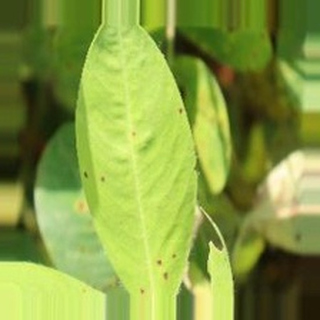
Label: groundnut_early_leaf_spot